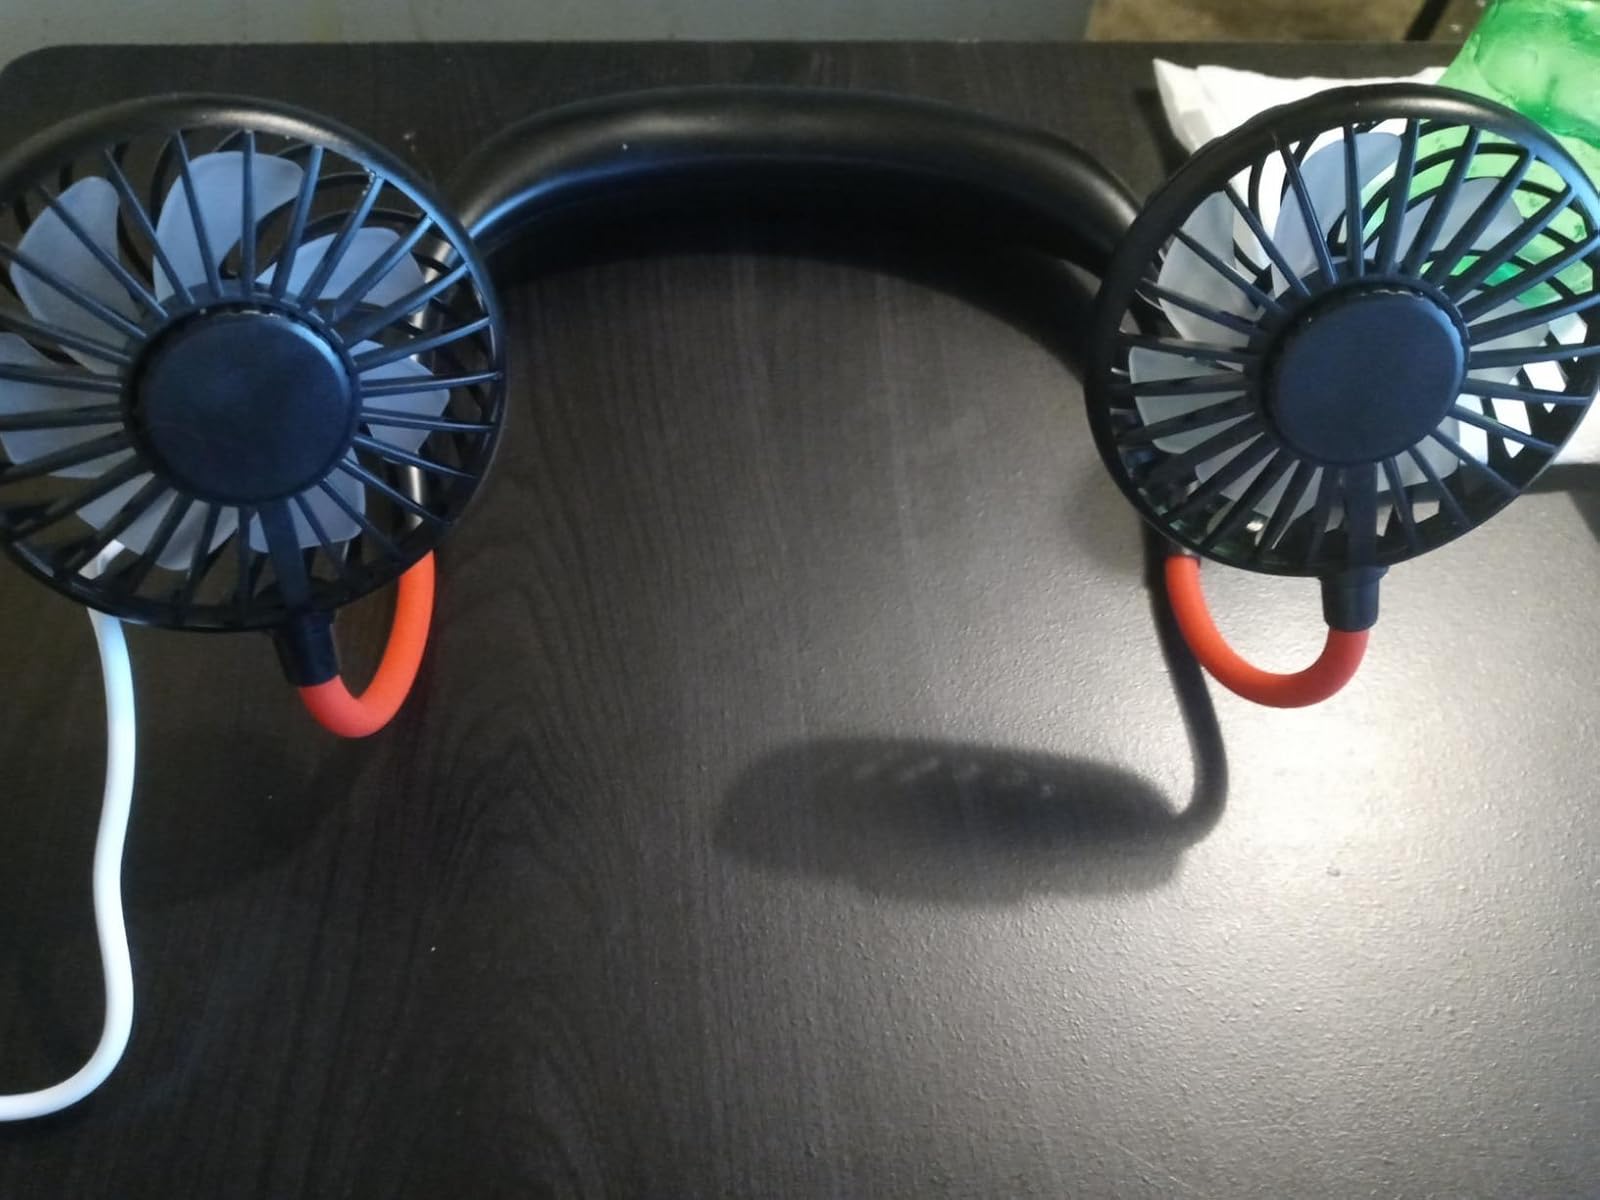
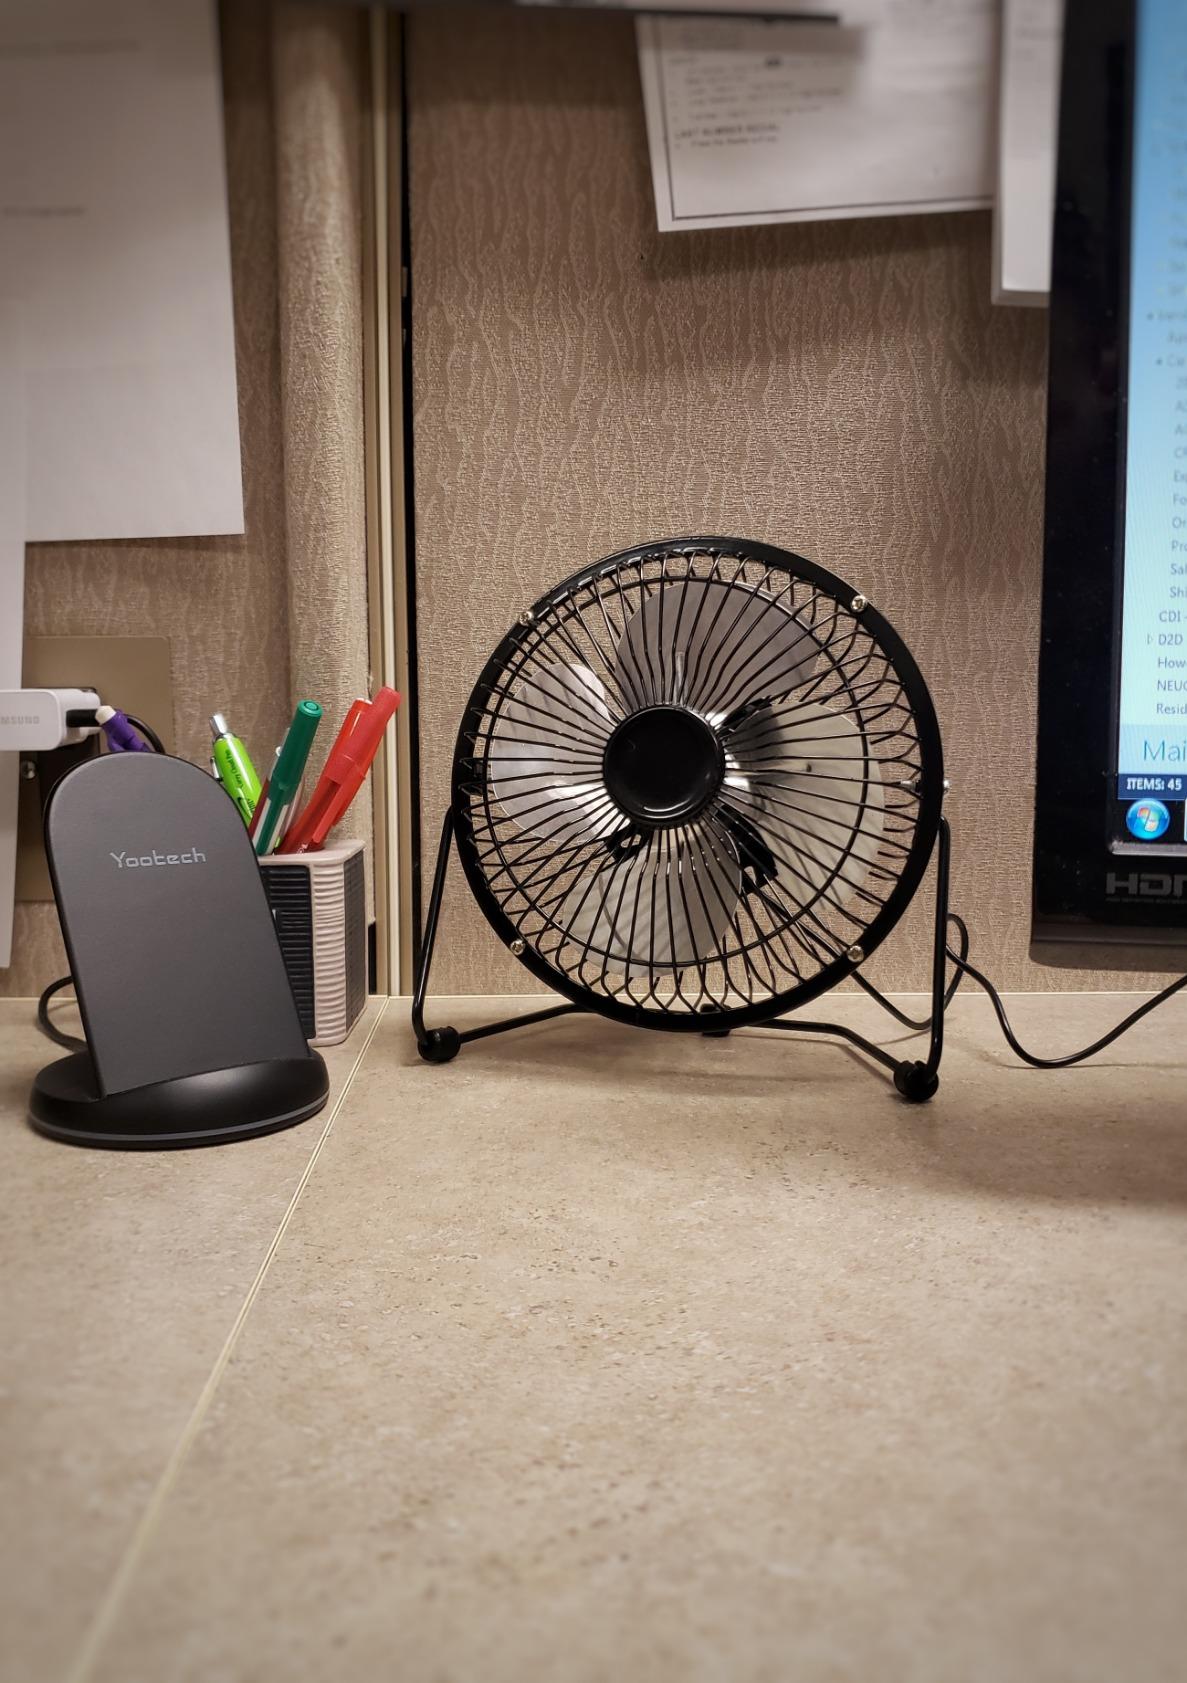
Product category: fan
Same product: no